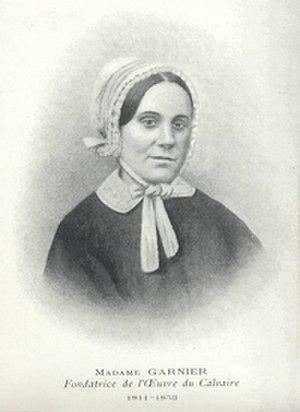
Jeanne Garnier
La maison médicale Jeanne Garnier est un établissement de soins palliatifs, fondé en 1874, qui accueille 1100 malades par an, en priorité des personnes malades en phase avancée ou terminale de leur maladie. Elle est située avenue Émile-Zola, dans le 15e arrondissement de Paris.